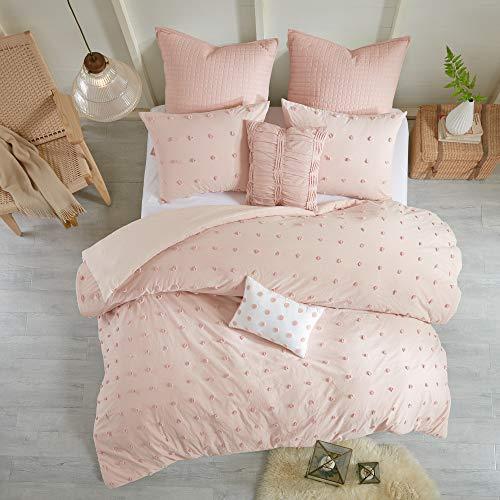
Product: Urban Habitat Brooklyn Cotton Jacquard Duvet Cover Set Pink Full/Queen
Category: Home & Kitchen | Bedding | Kids' Bedding | Duvet Covers & Sets | Duvet Cover Sets
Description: The Urban Habitat Brooklyn 7-Piece Duvet Cover set creates a charming space.
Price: $100.99
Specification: ProductDimensions:92x88x0.1inches|ItemWeight:7.7pounds|ShippingWeight:7.7pounds(Viewshippingratesandpolicies)|Manufacturer:UrbanHabitat|ASIN:B071RQDWX4|Itemmodelnumber:UH12-0208